Leopold I of Belgium

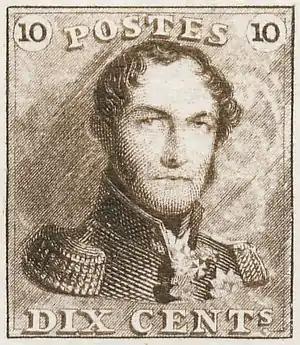
Leopold depicted on the first Belgian postage stamp, issued in 1849

At the end of August 1830, rebels in the Southern provinces (modern-day Belgium) of the United Netherlands rose up against Dutch rule. The rising, which began in Brussels, pushed the Dutch army back, and the rebels defended themselves against a Dutch attack. International powers meeting in London agreed to support the independence of Belgium, even though the Dutch refused to recognize the new state. In November 1830, a National Congress was established in Belgium to create a constitution for the new state. Fears of "mob rule" associated with republicanism after the French Revolution of 1789, as well as the example of the recent, liberal July Revolution in France, led the Congress to decide that Belgium would be a popular, constitutional monarchy. The choice of candidates for the position was one of the most controversial issues faced by the revolutionaries. The Congress refused to consider any candidate from the Dutch ruling house of Orange-Nassau. Some Orangists had hoped to offer the position to William I or his son, William, Prince of Orange, which would bring Belgium into personal union with the Netherlands like Luxembourg. The Great Powers also worried that a candidate from another state could risk destabilizing the international balance of power and lobbied for a neutral candidate.